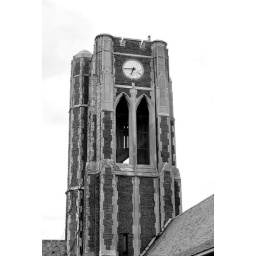
A clock tower located in Lincoln Park.